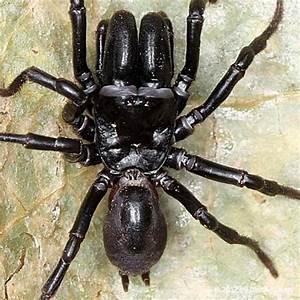
spider